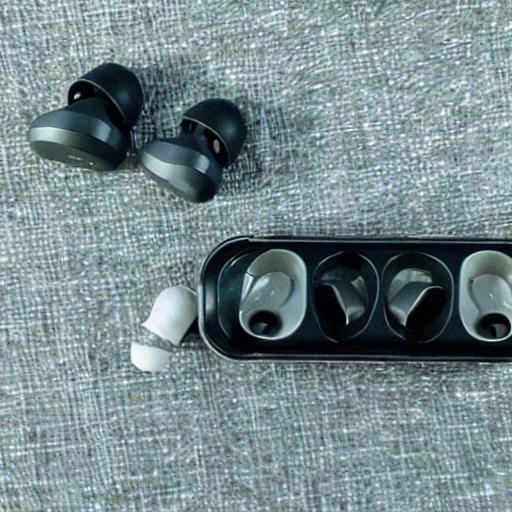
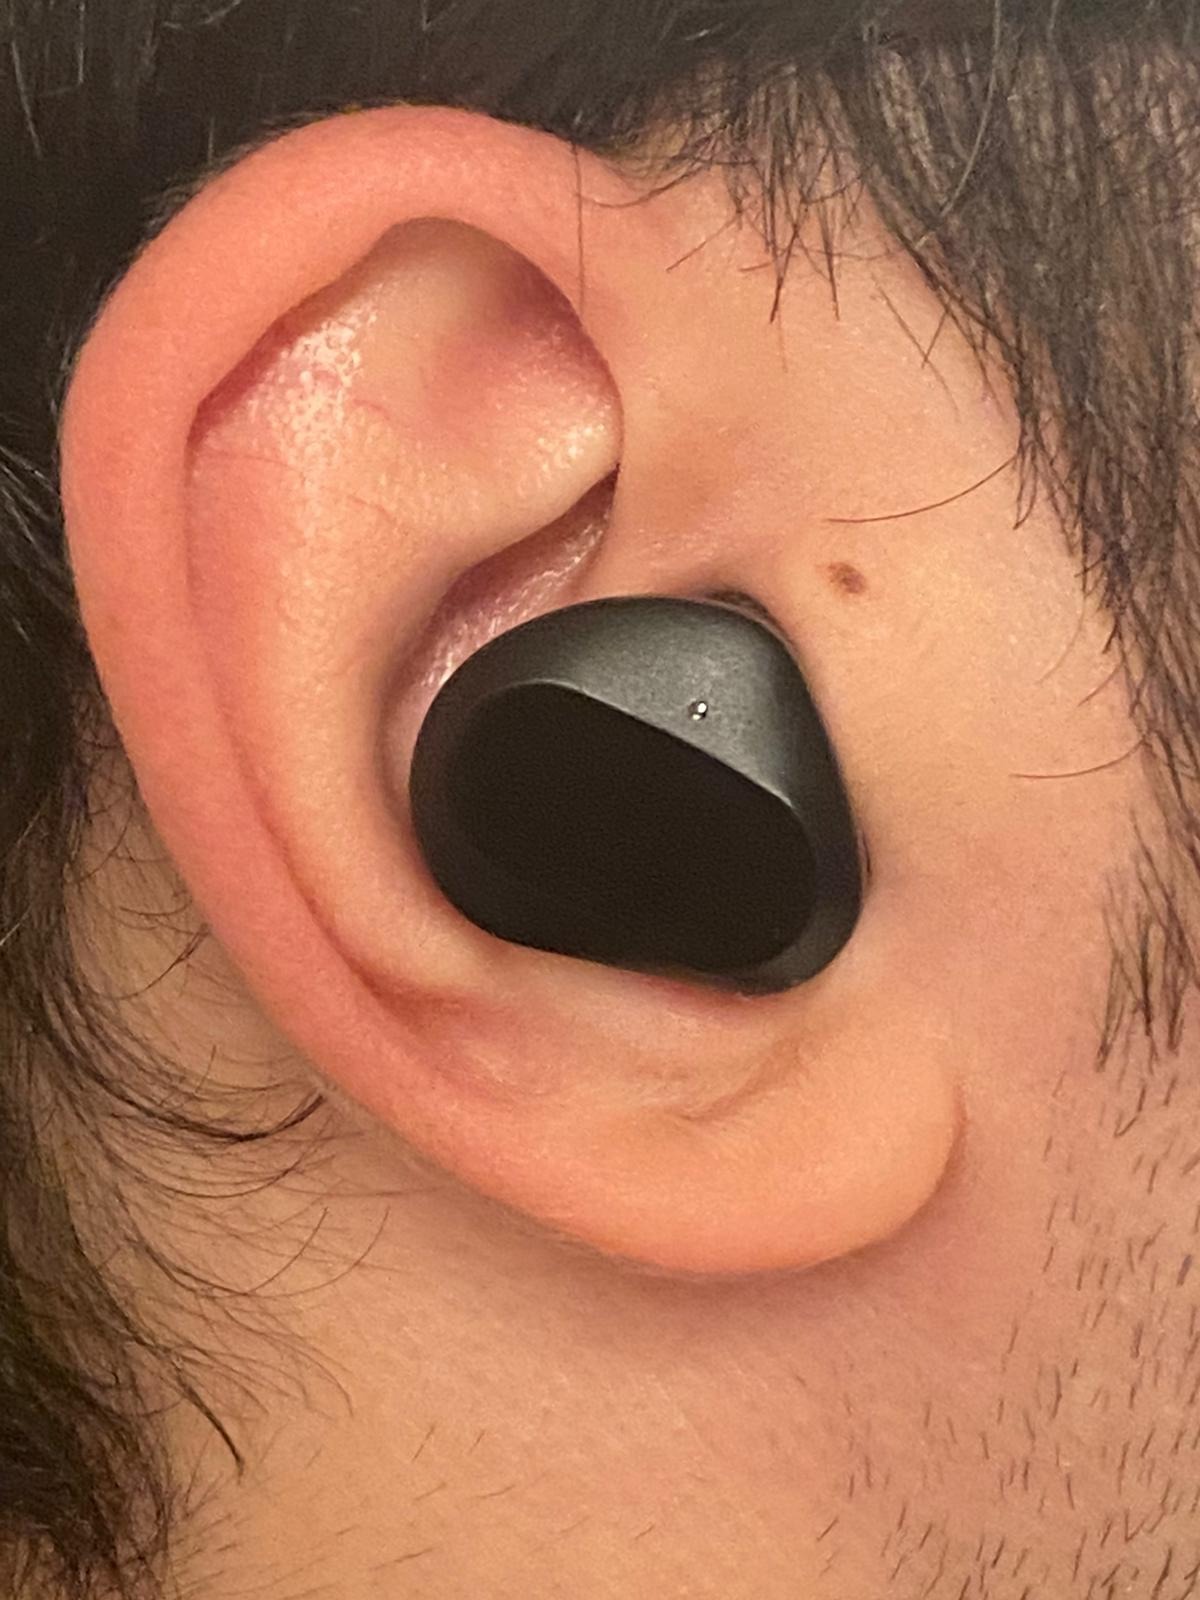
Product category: earbuds
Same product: no